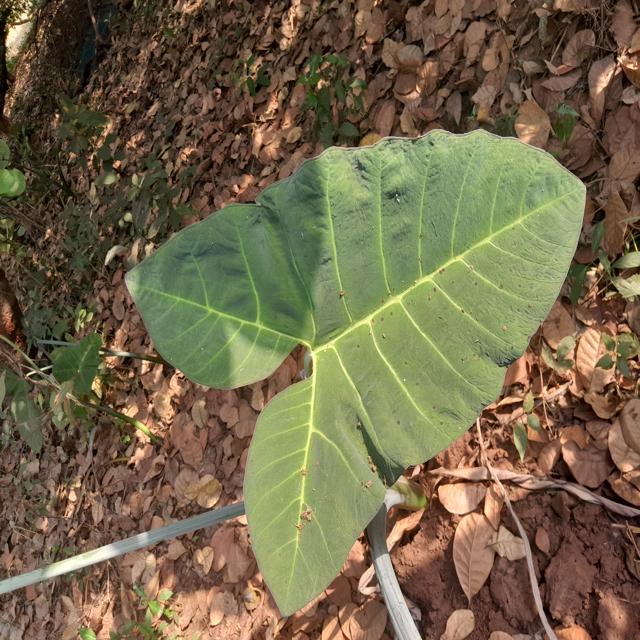
Label: Healthy